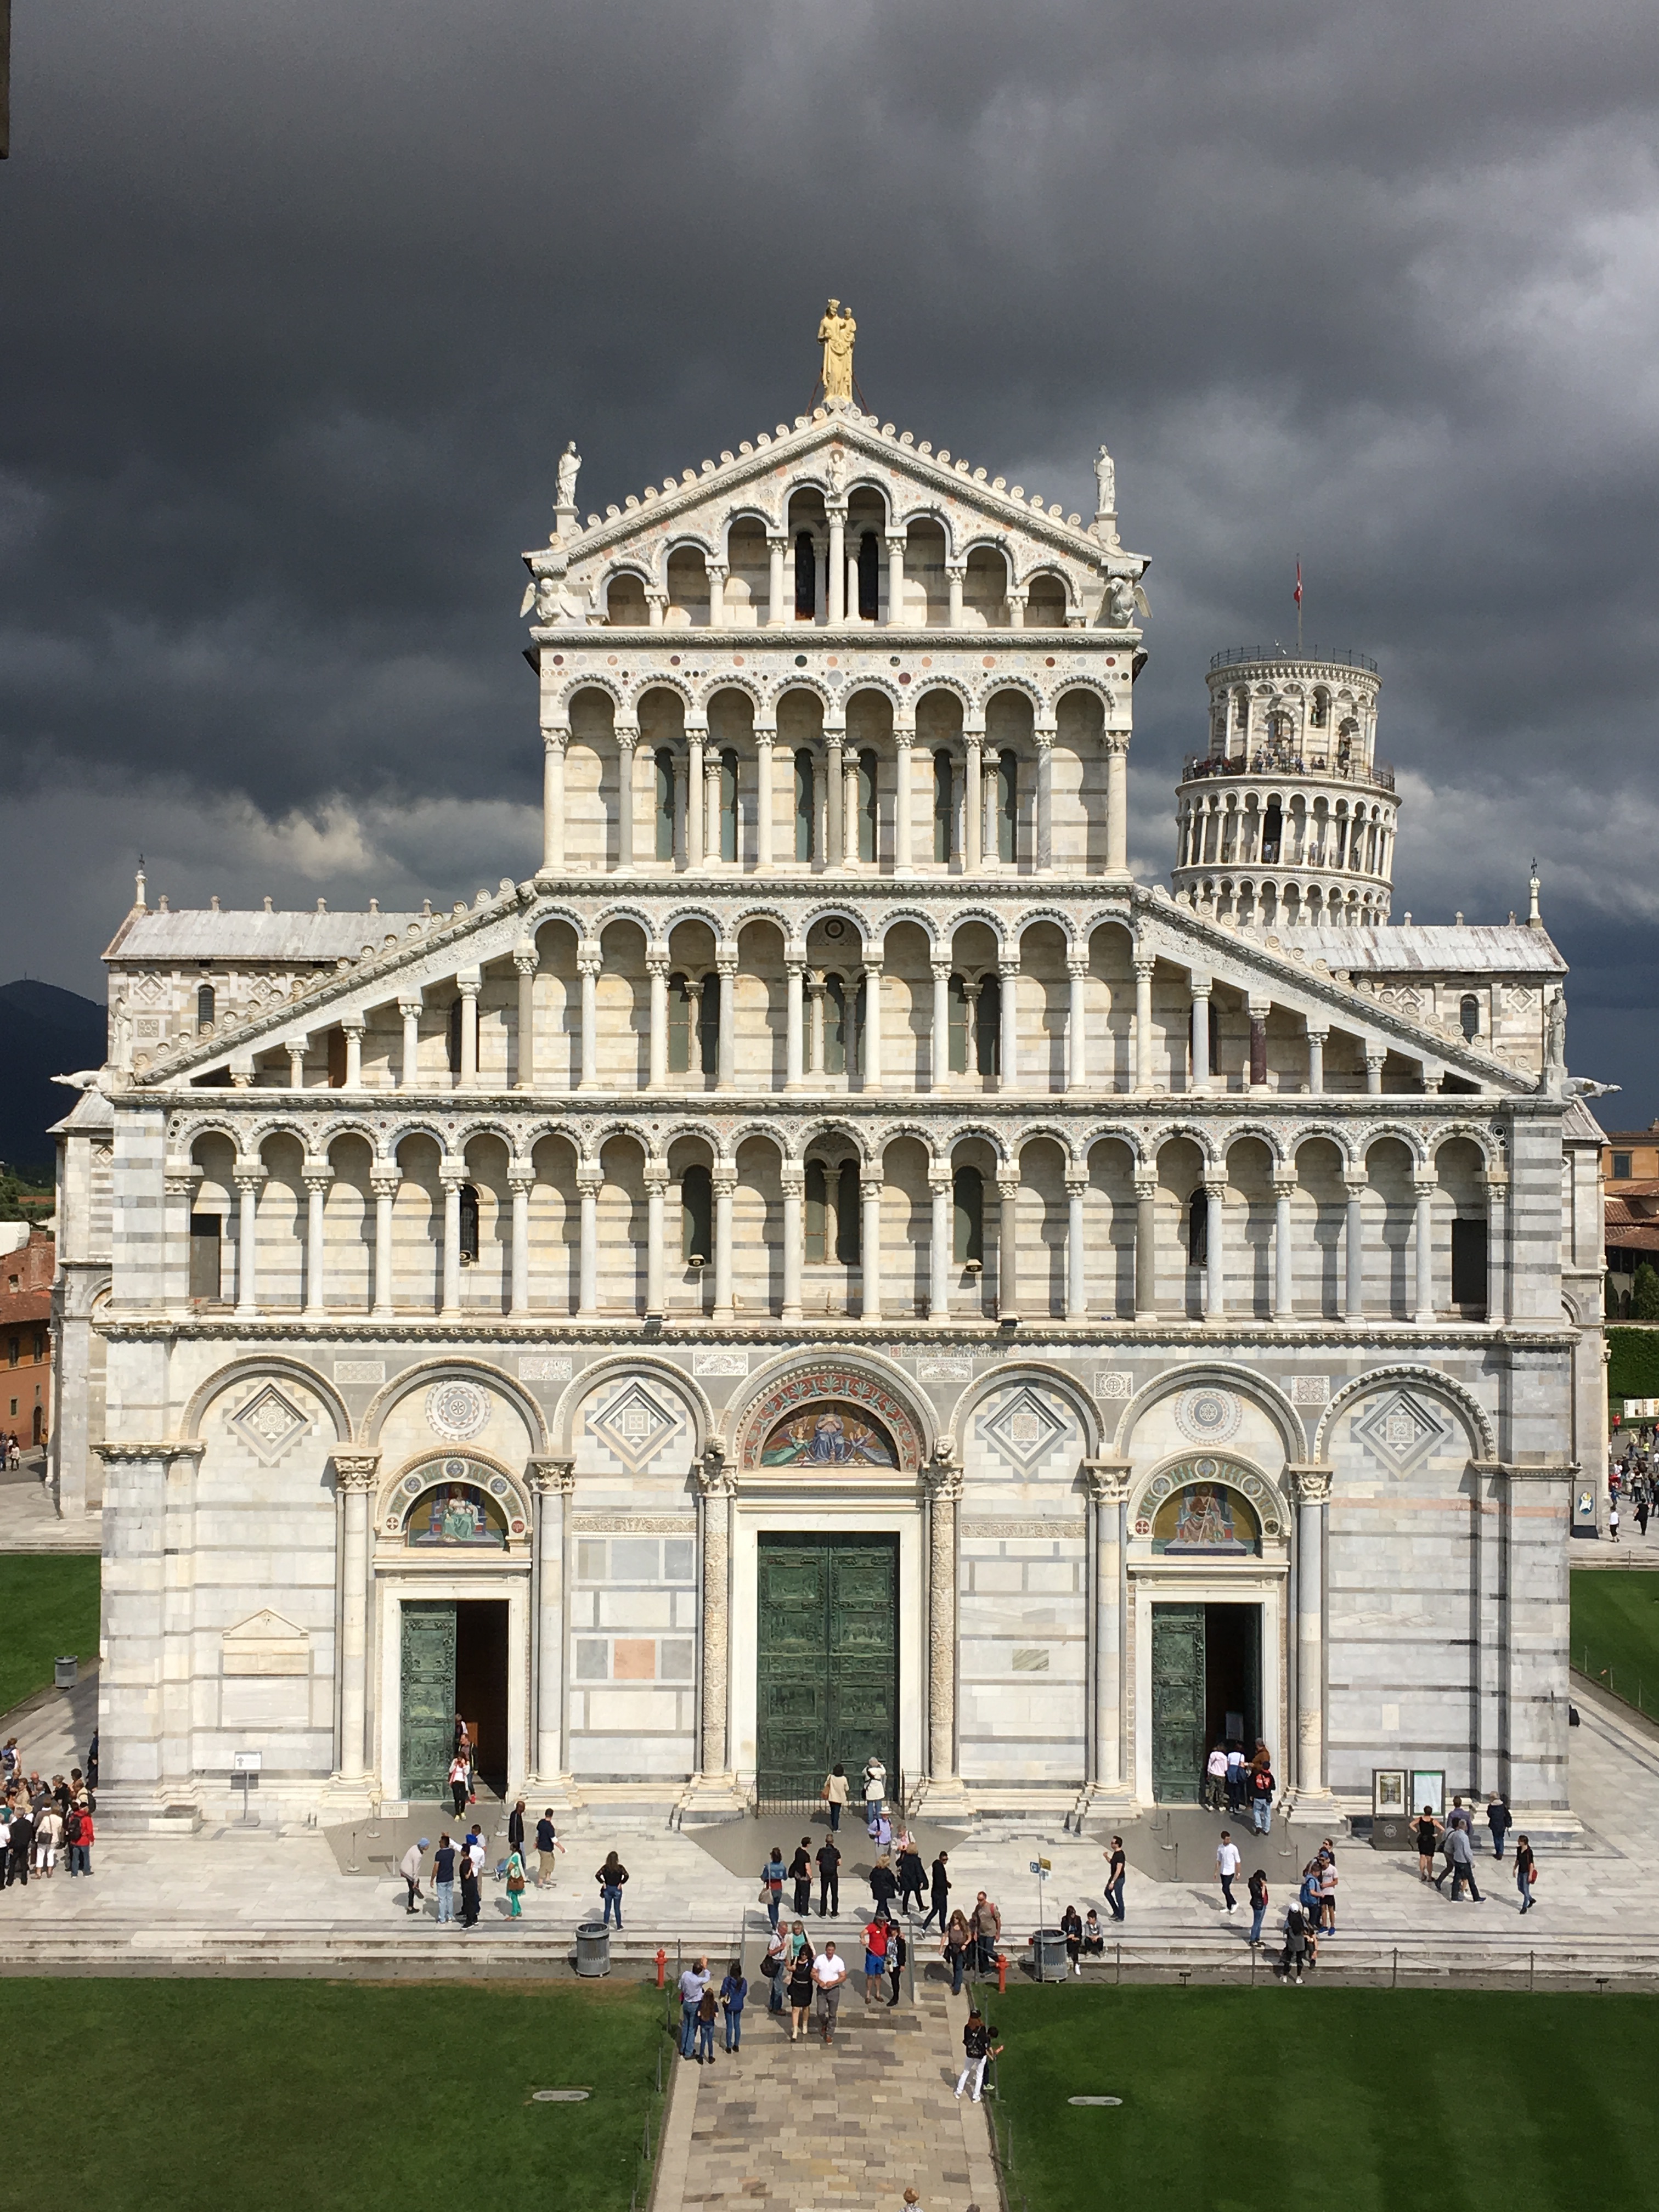
cloud, architecture, building, chateau, palace, landmark, italy, facade, cathedral, pizza, town square, estate, stately home